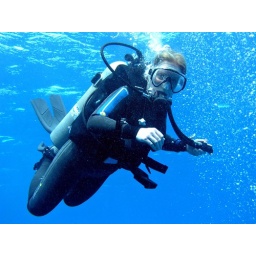
Lorna, on the descent in that clear blue Egyptian water